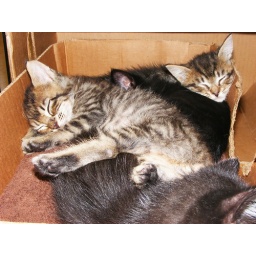
A box of sleeping kittens a woman was trying to give away at a Tractor Supply in Madison, Georgia.